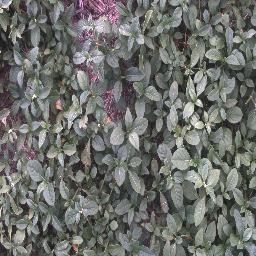
Label: negative